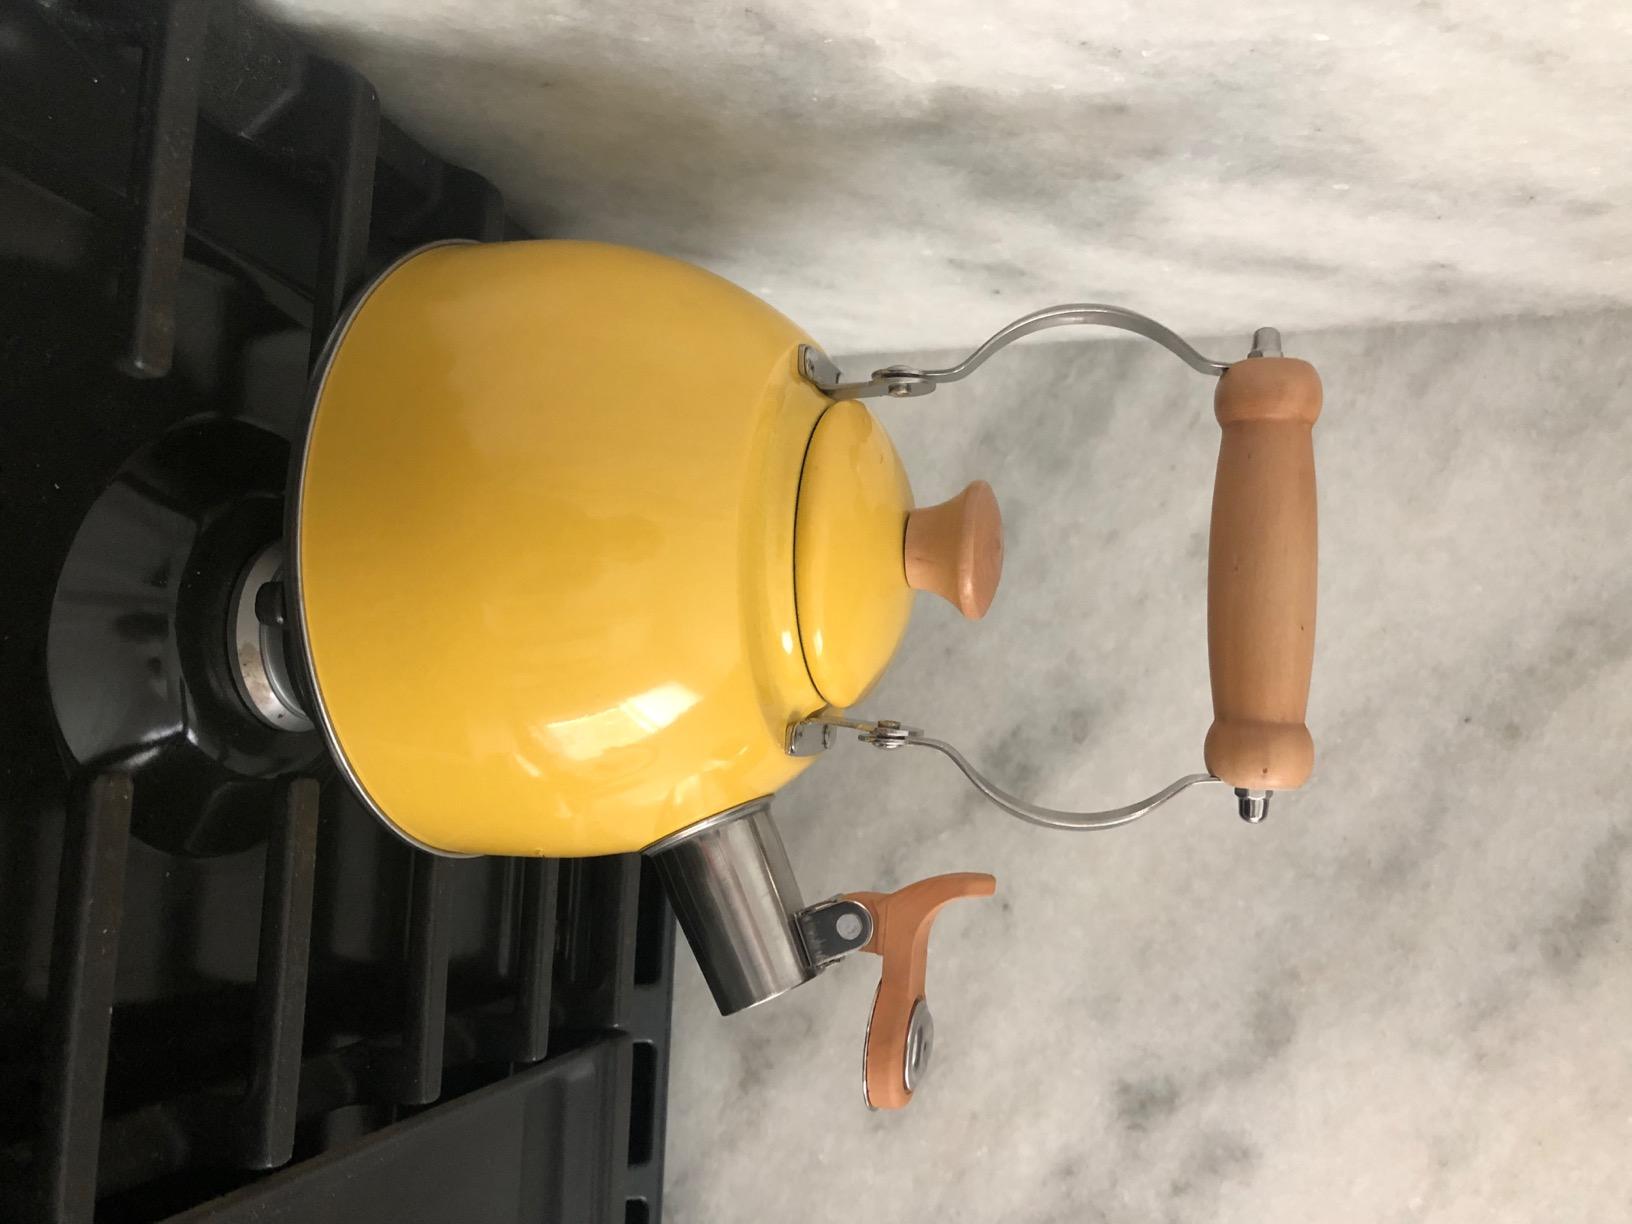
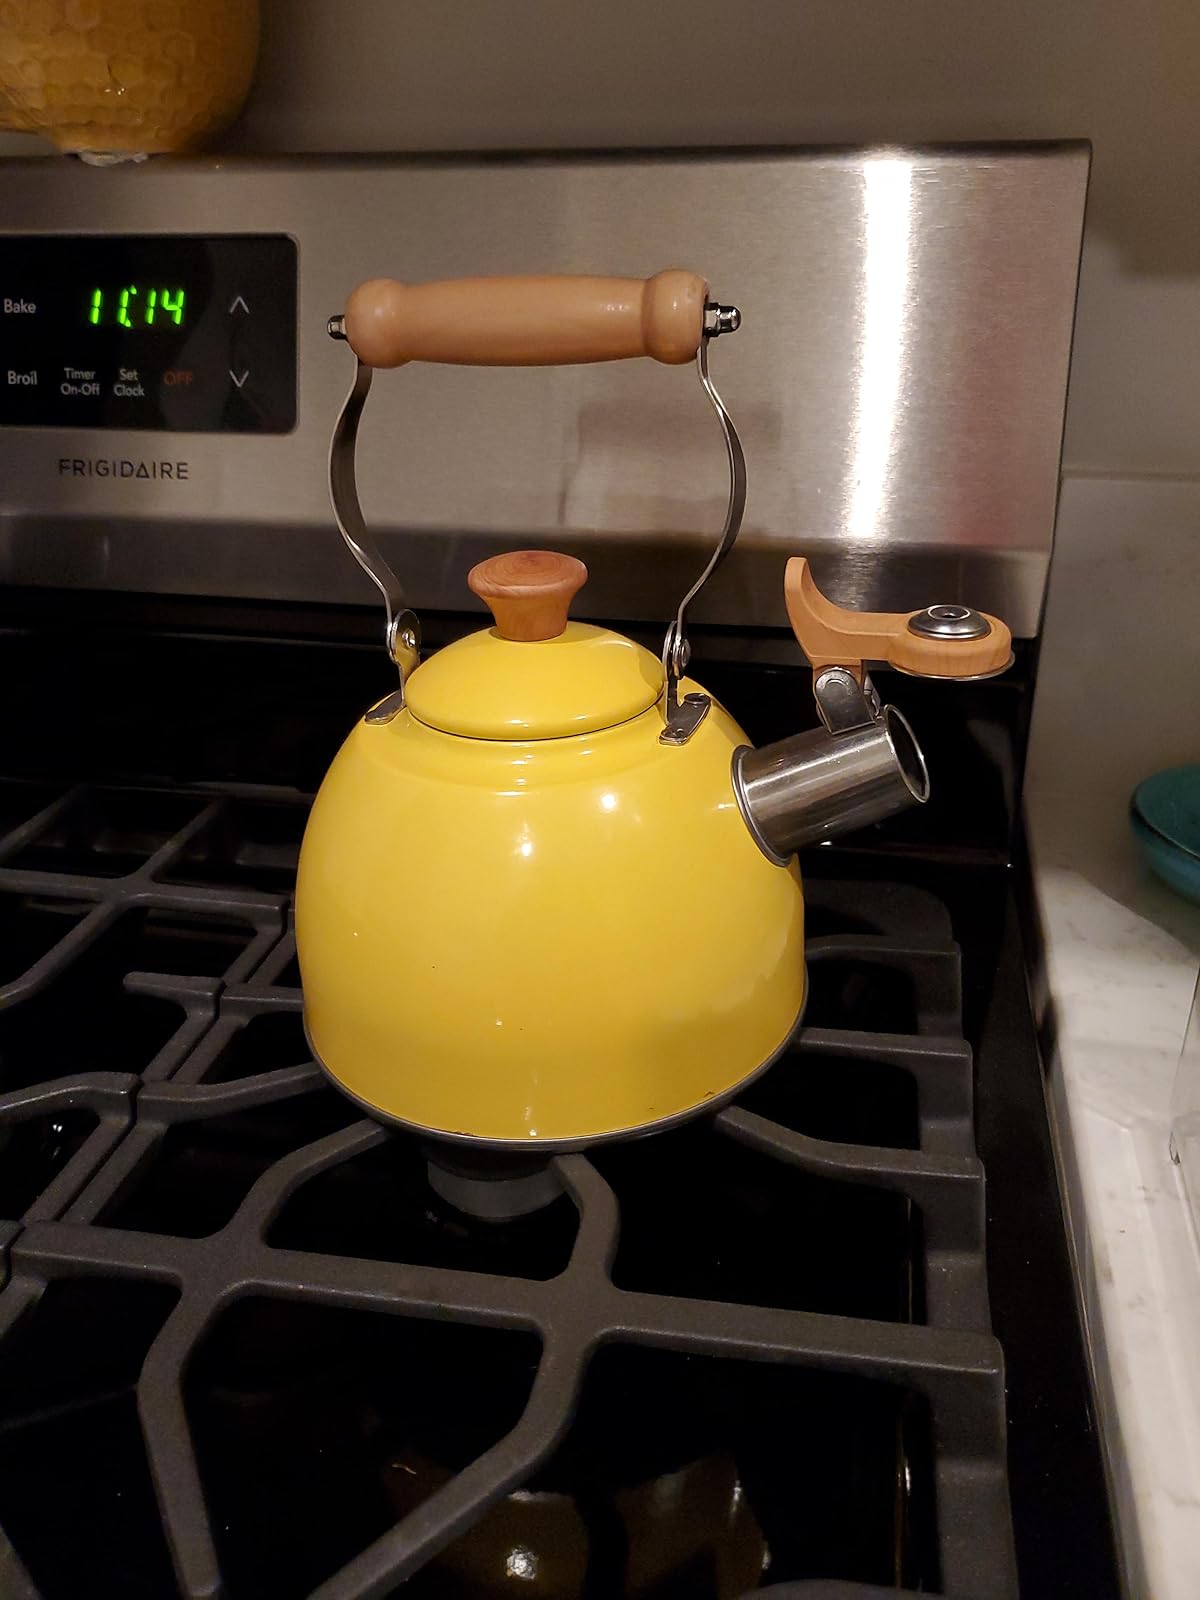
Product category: items_kettle
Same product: yes